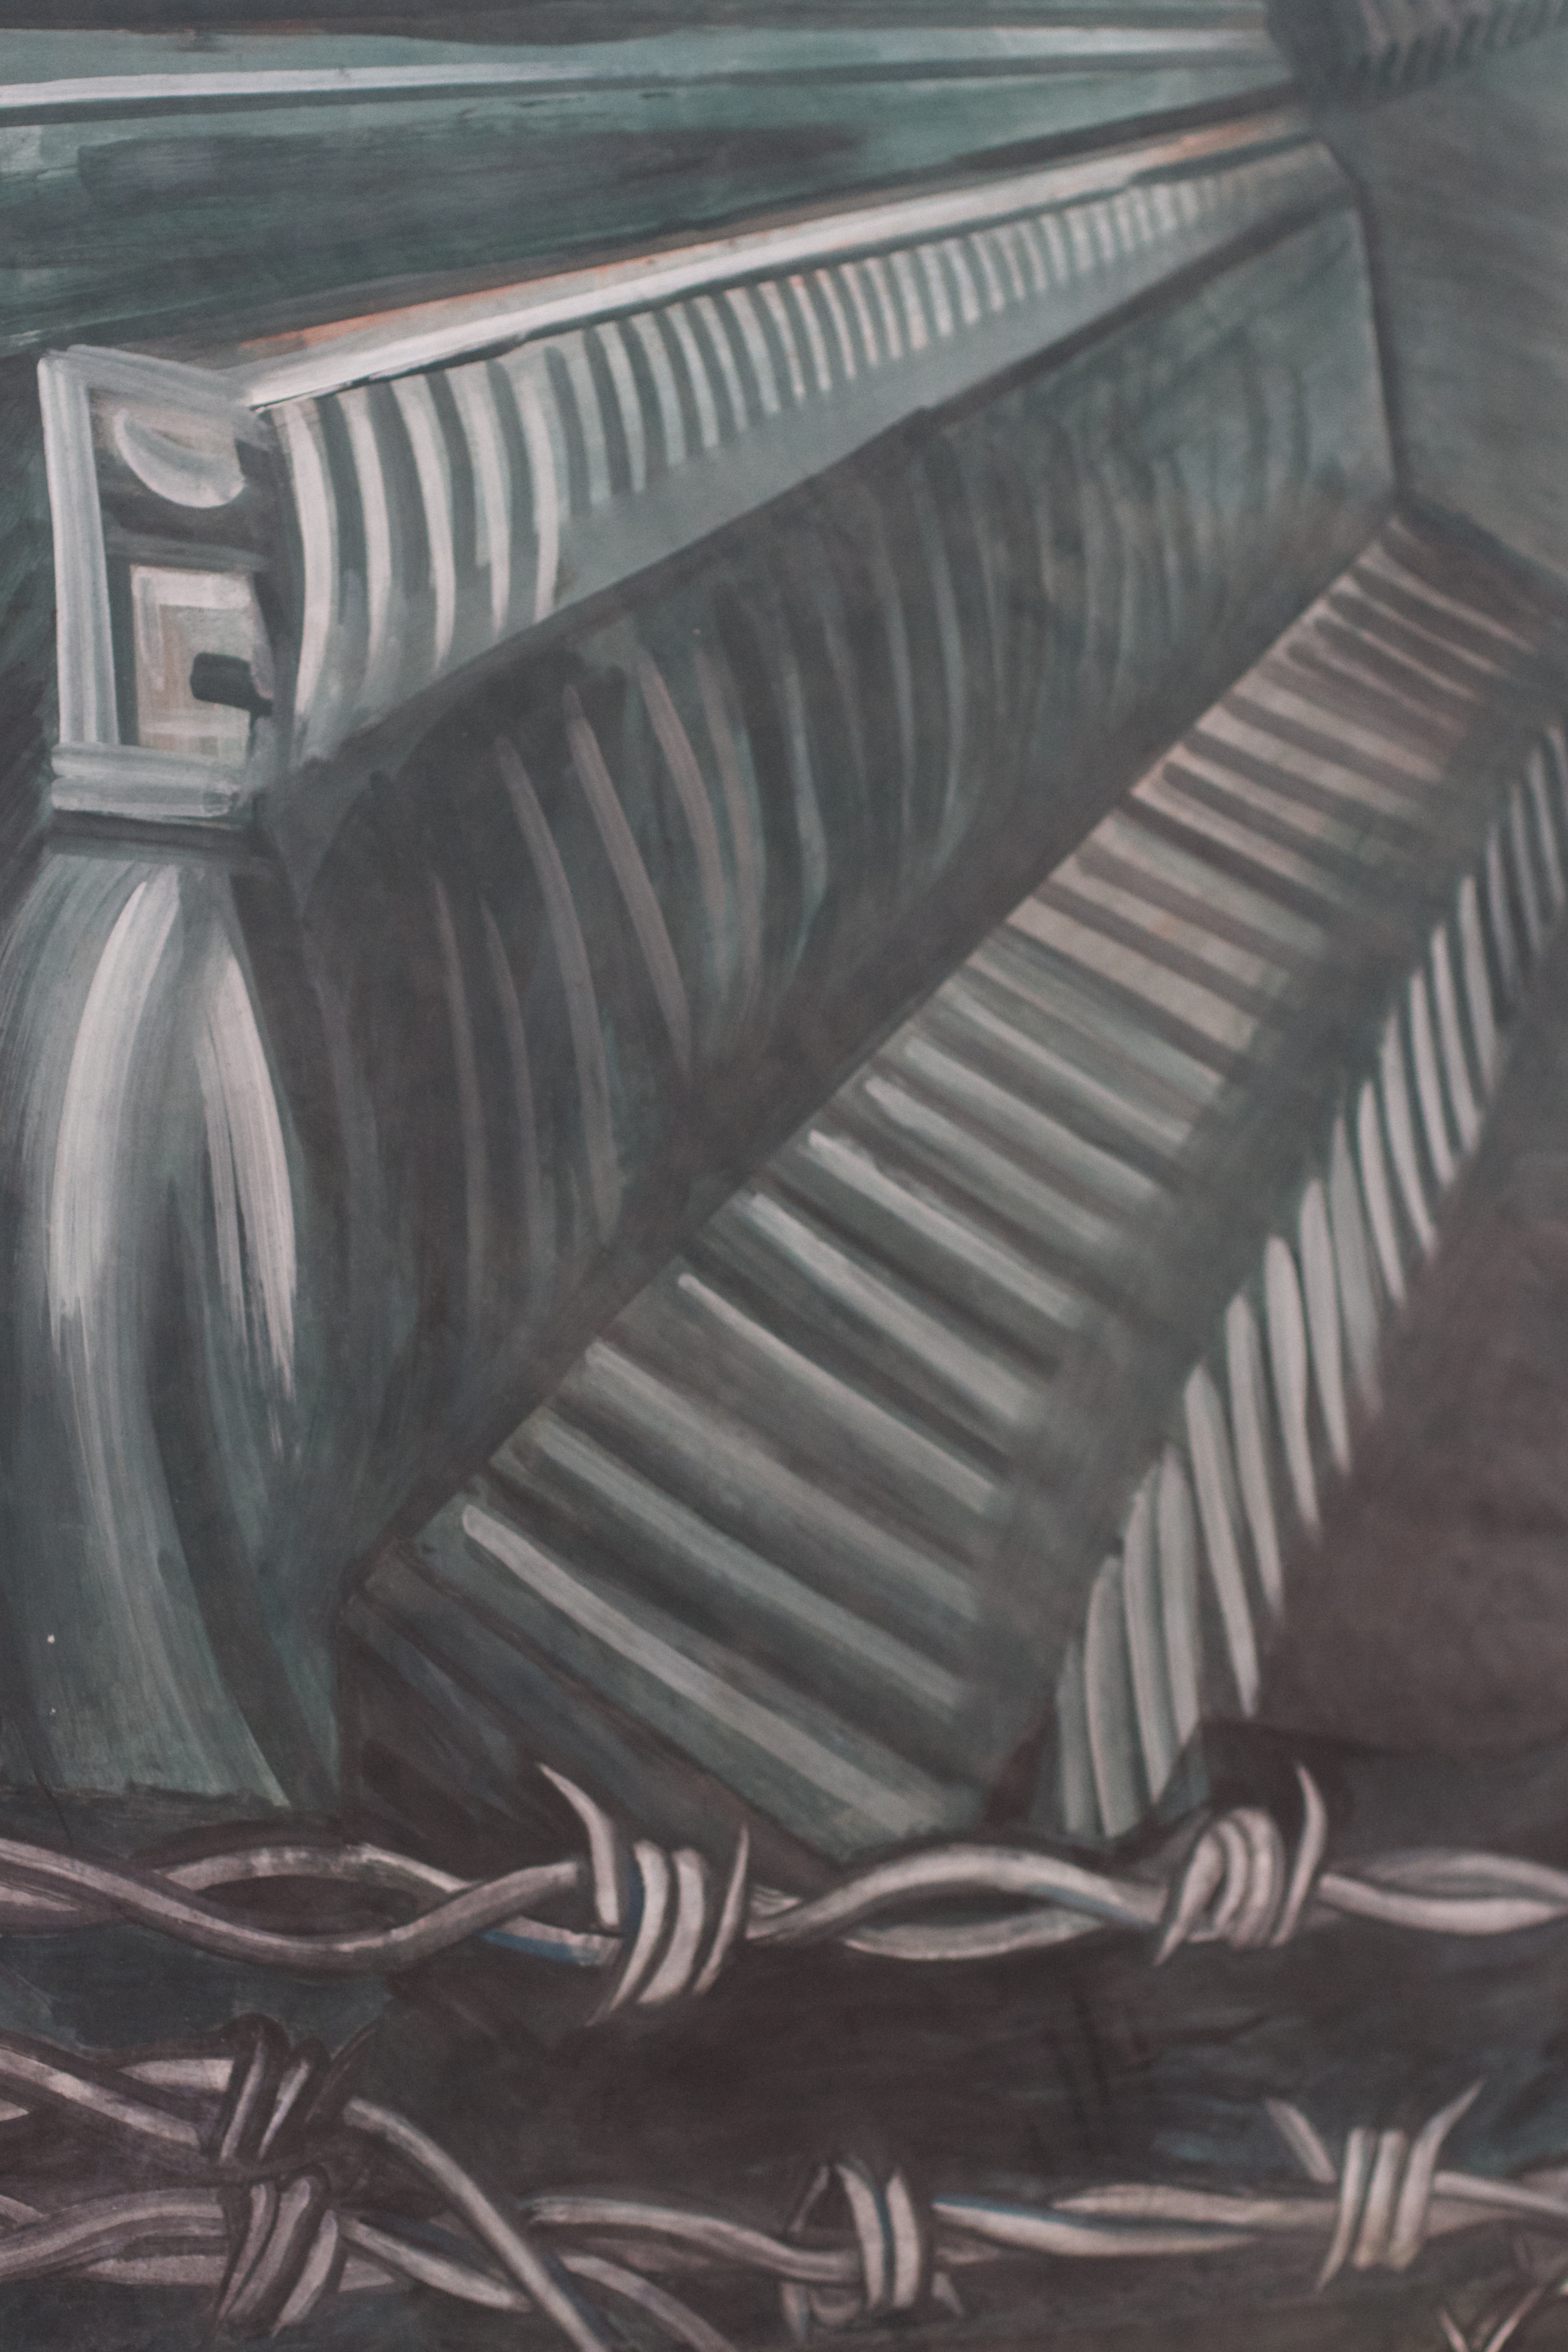
wood, line, metal, material, art, sketch, drawing, iron